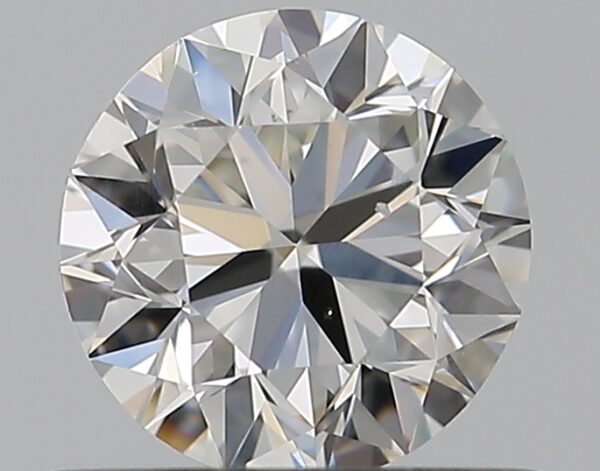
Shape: round
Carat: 0.5
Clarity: SI1
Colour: H
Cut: VG
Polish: EX
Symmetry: VG
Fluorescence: N
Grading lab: GIA
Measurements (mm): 4.95 x 5.02 x 3.18